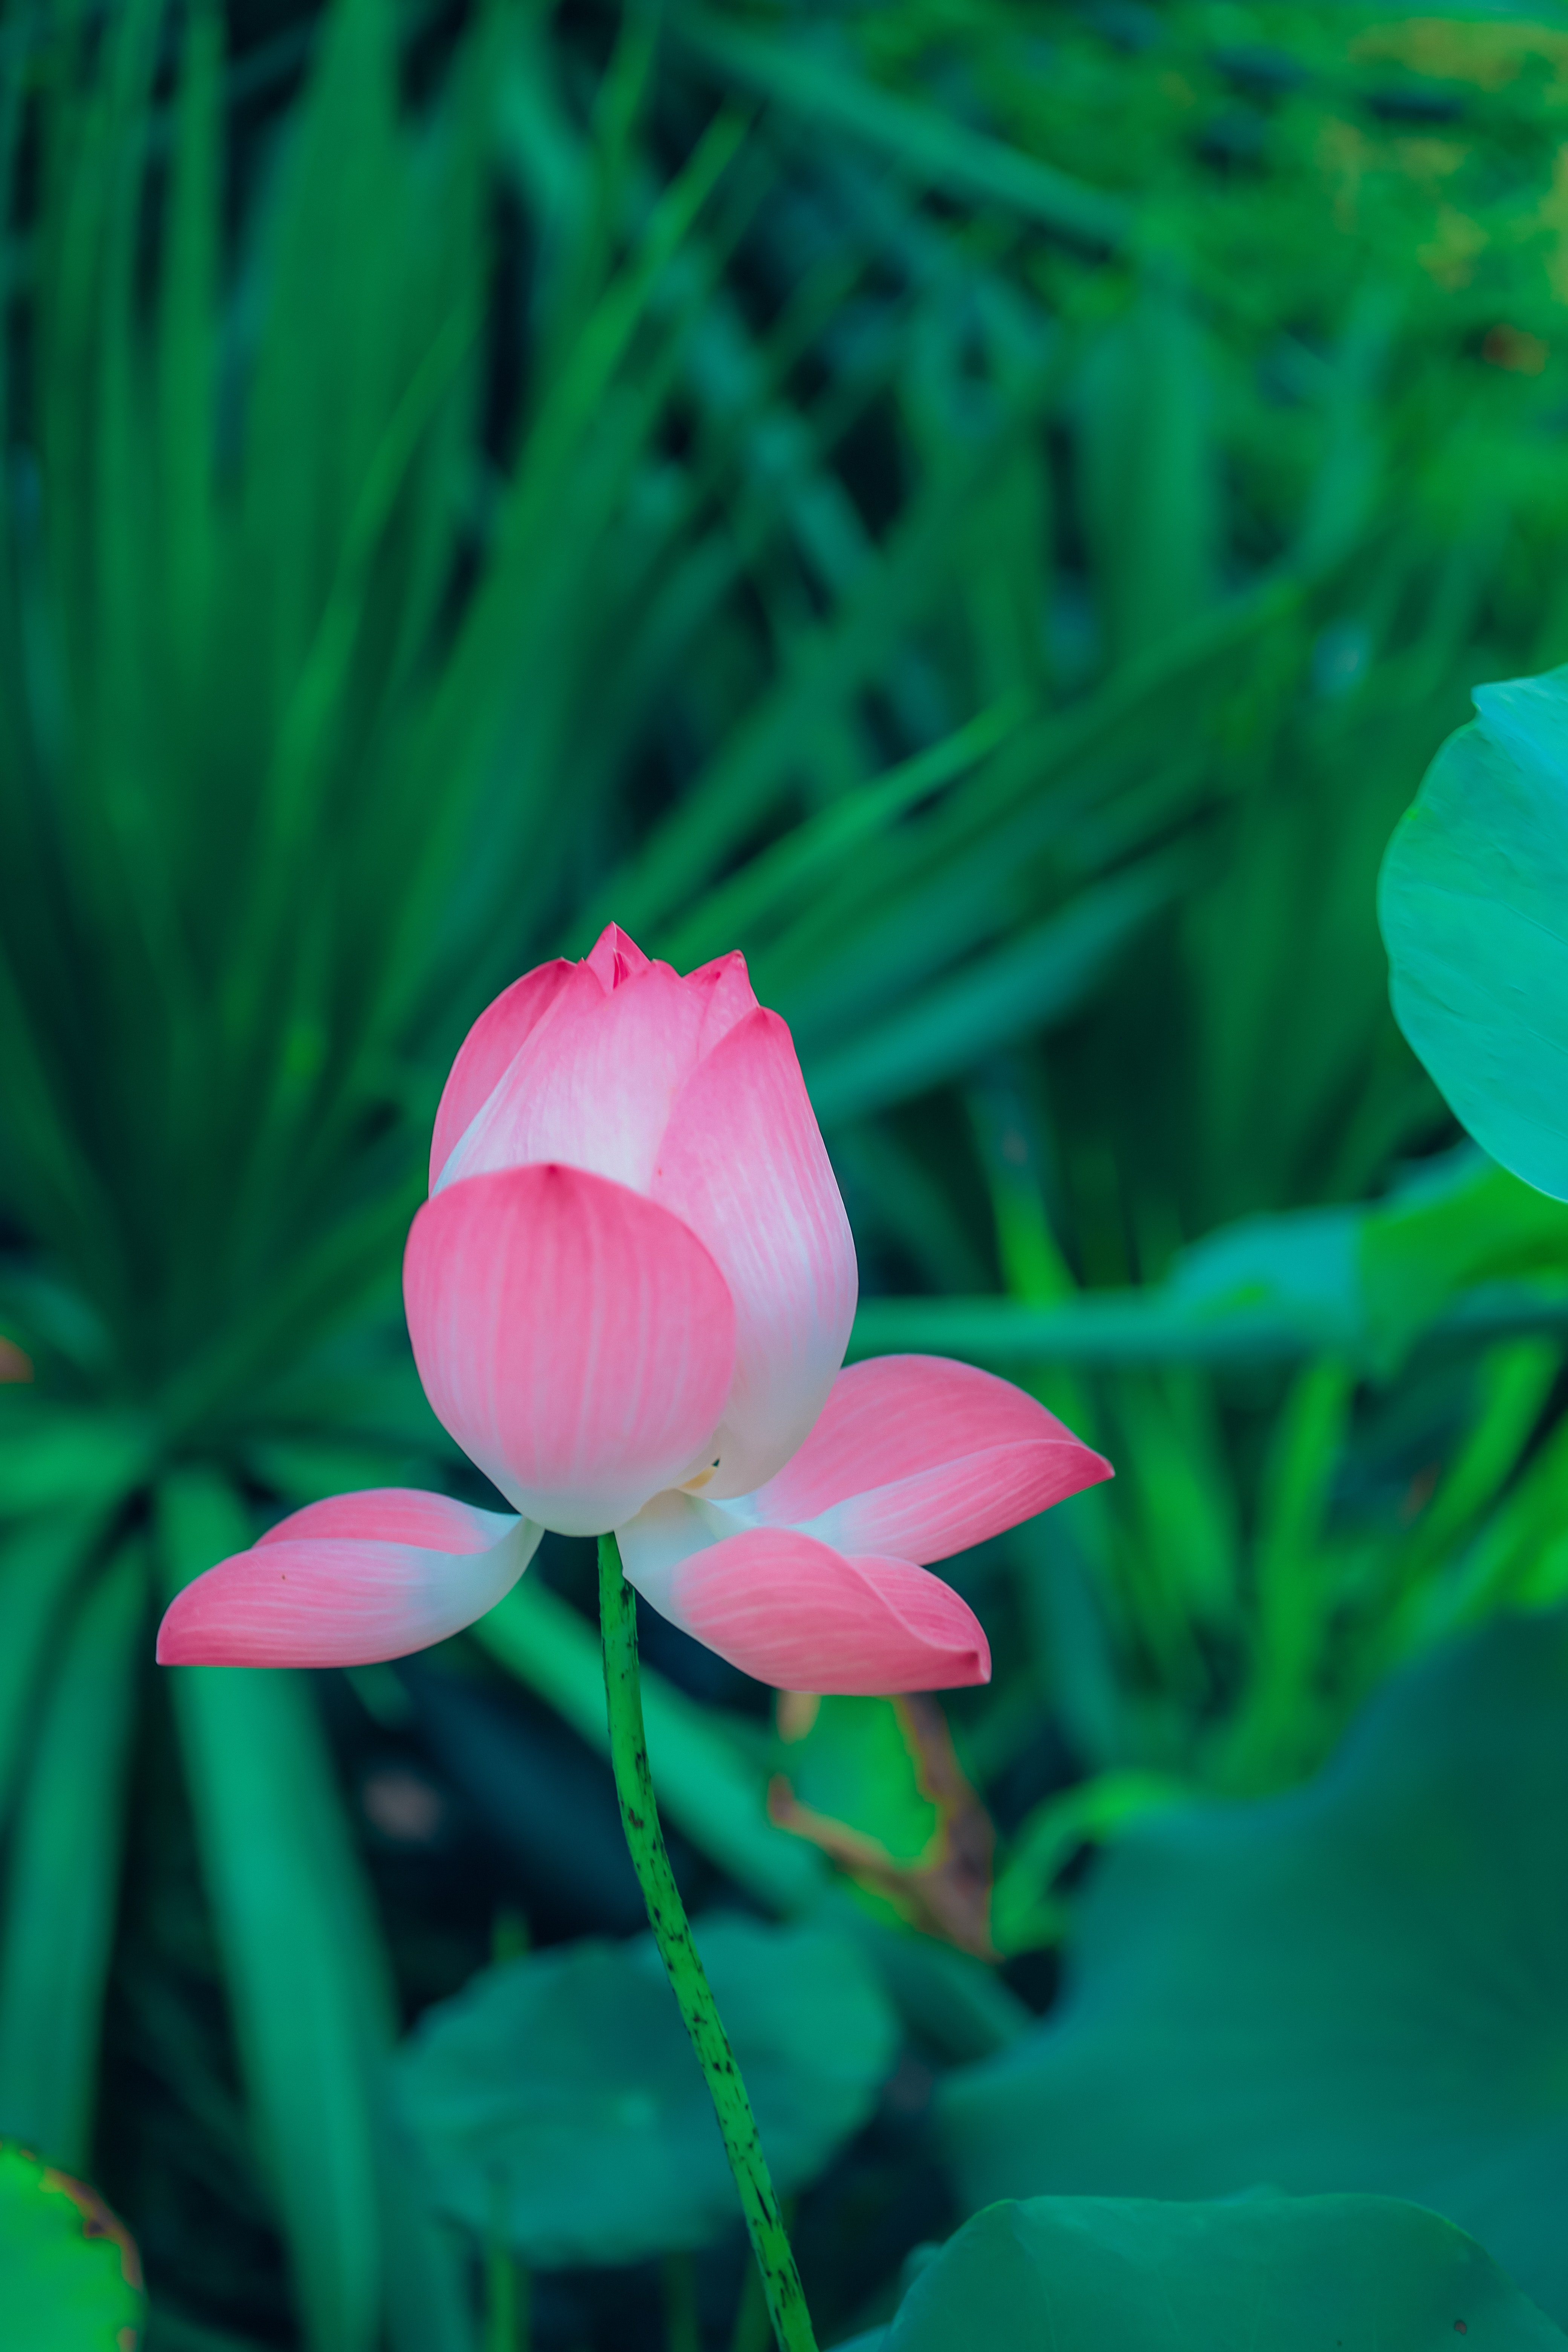
flower, plant, botany, petal, lotus, natural landscape, terrestrial plant, grass, aquatic plant, herbaceous plant, groundcover, landscape, annual plant, shrub, flowering plant, Pedicel, rose family, water lily, magenta, perennial plant, macro photography, rose order, proteales, wildflower, plant stem, sacred lotus, bud, garden, coquelicot, dicotyledon, vascular plant, lily family